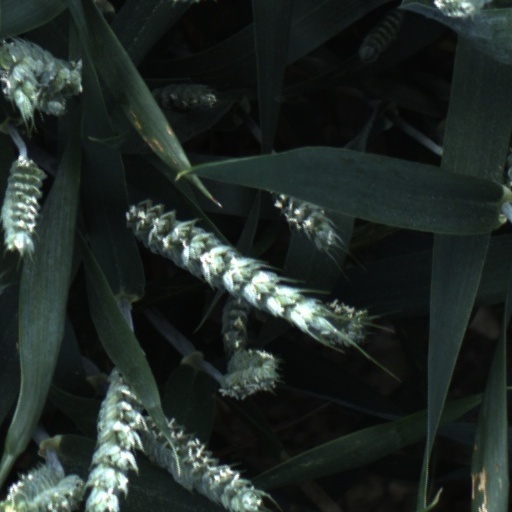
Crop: wheat